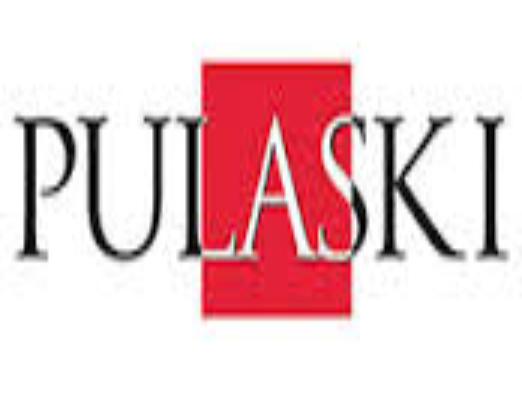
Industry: Others